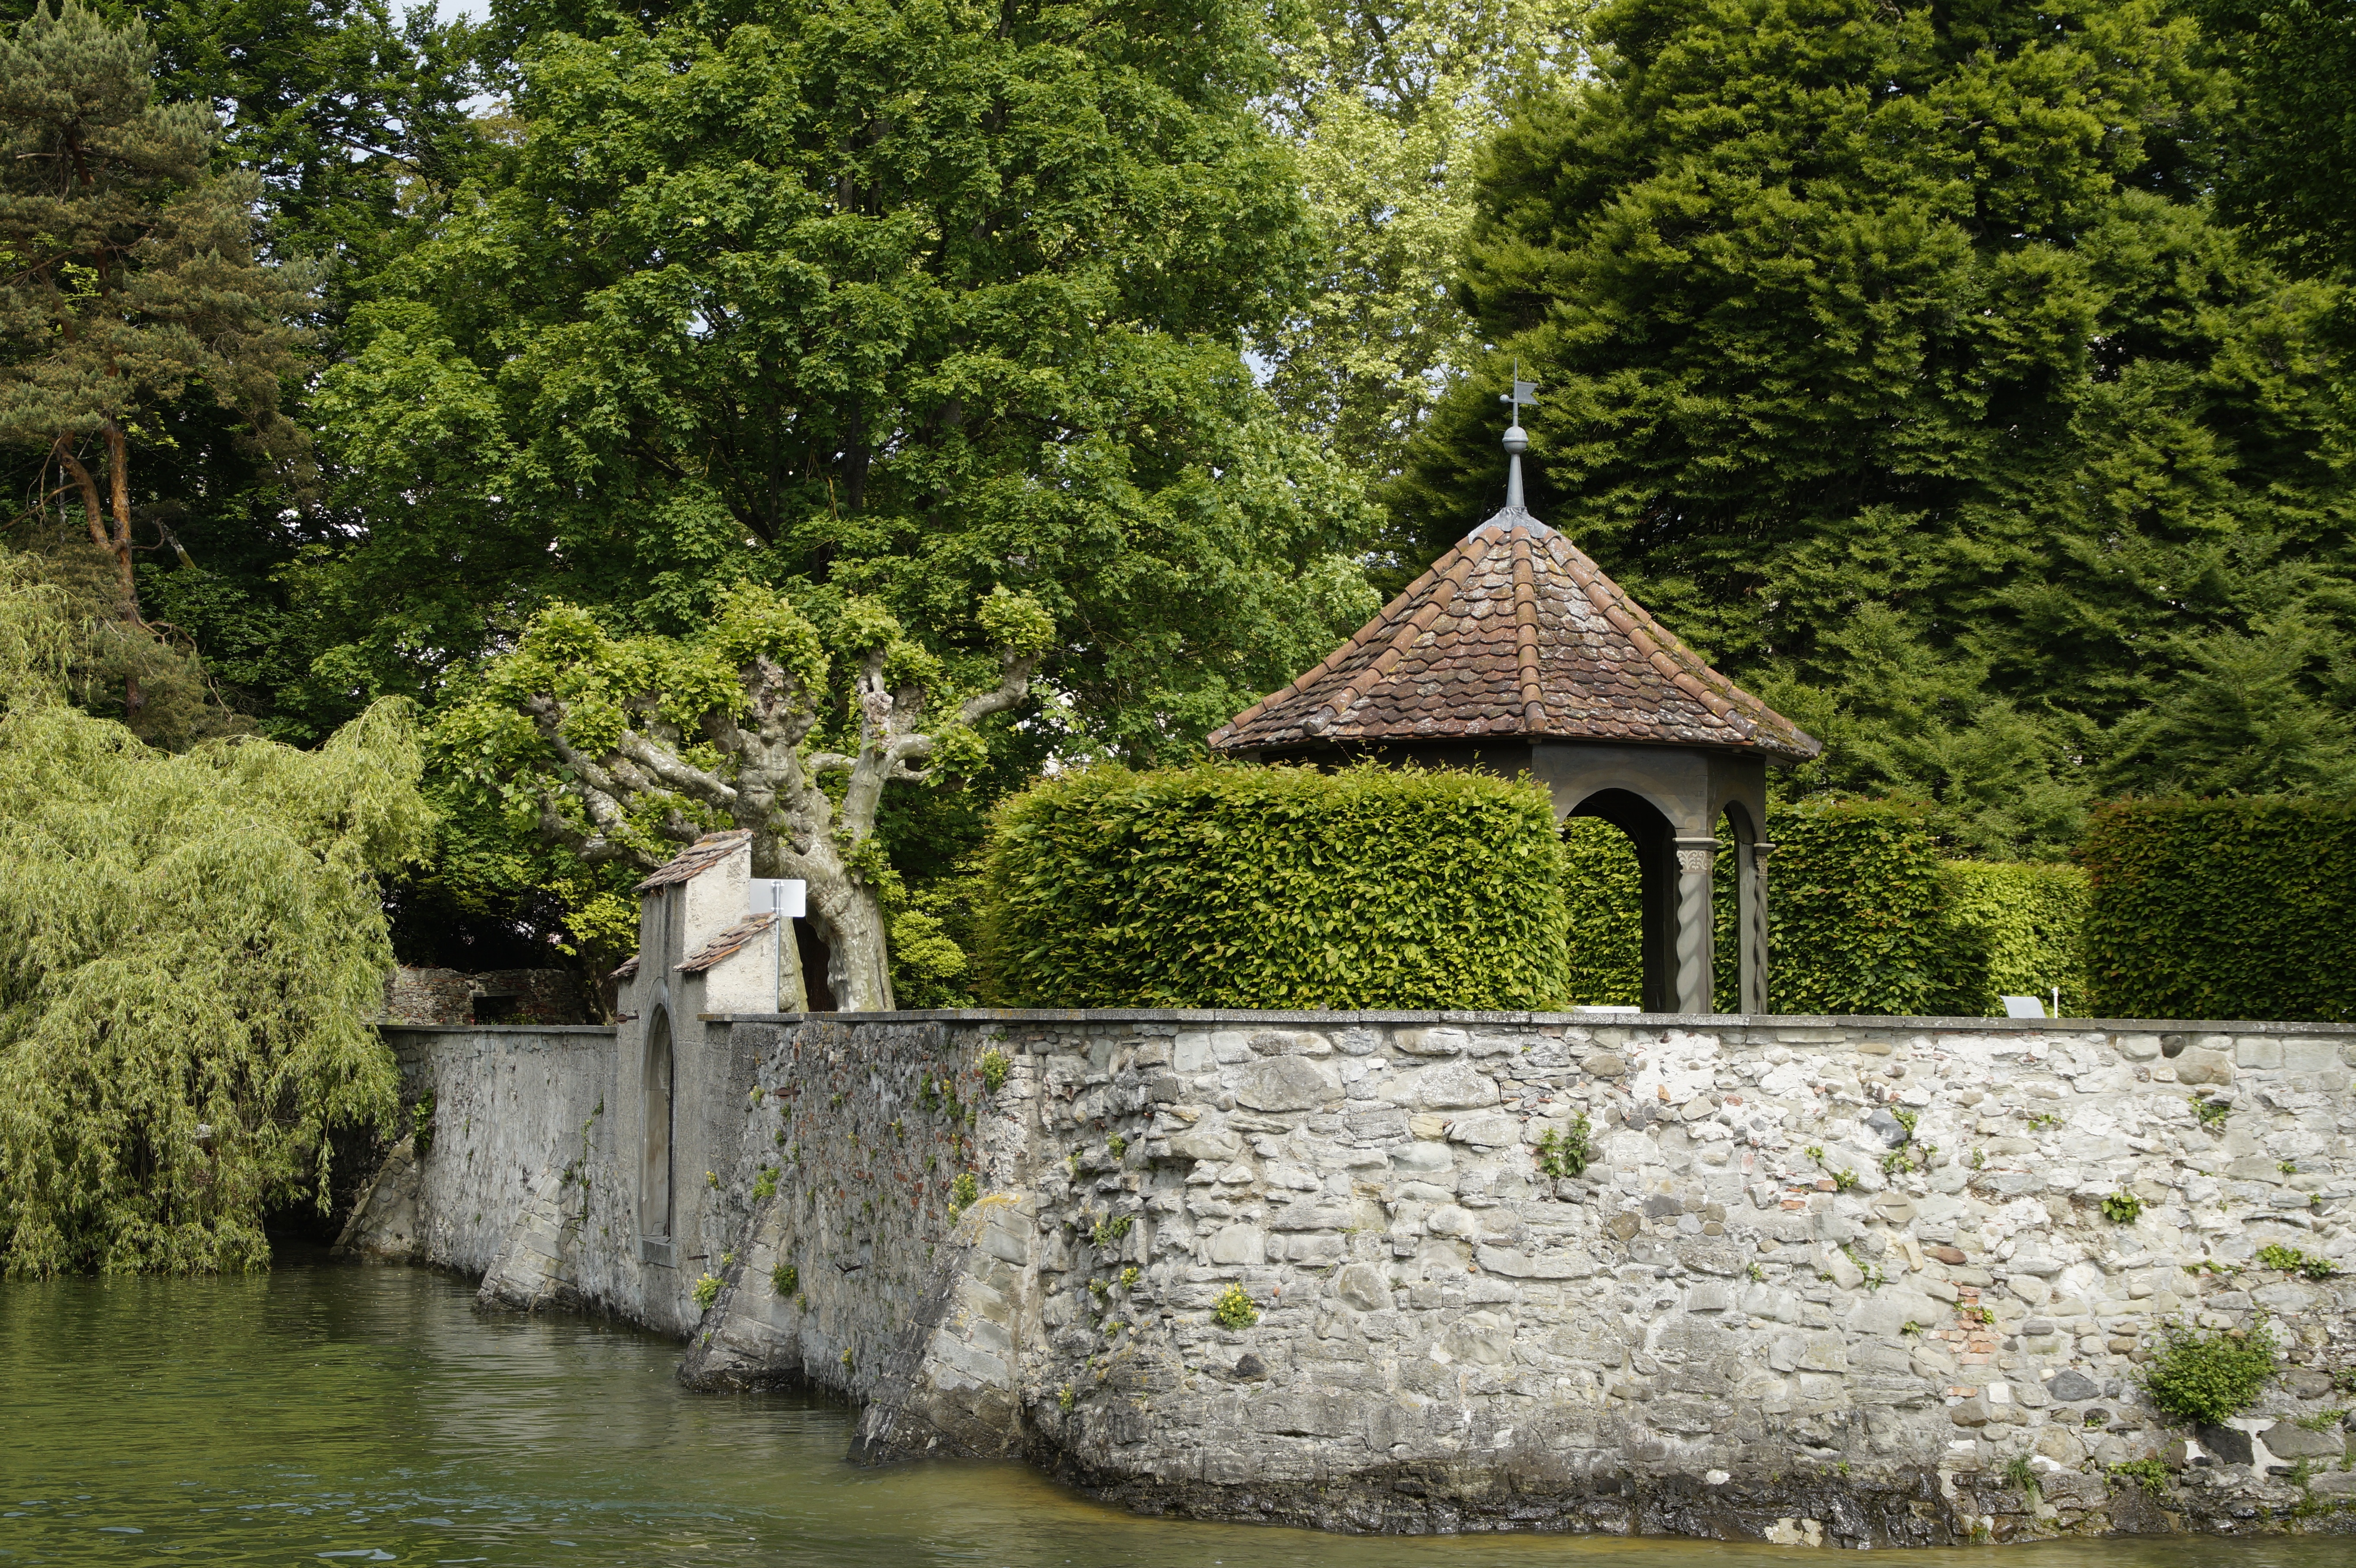
tree, water, flower, lake, chateau, wall, river, village, pond, park, gazebo, garden, waterway, estate, moat, lake constance, rural area, walled, garden shed, moated castle